Wood Norton Hall

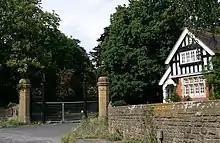
The entrance gate to Wood Norton Hall

Wood Norton Hall is a Grade II* listed Victorian stately home to the northwest of Evesham, Worcestershire, England. It was the last home in England of Prince Philippe, Duke of Orléans, who claimed the throne of France.